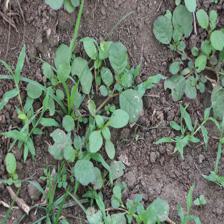
Label: BroadLeafWeed